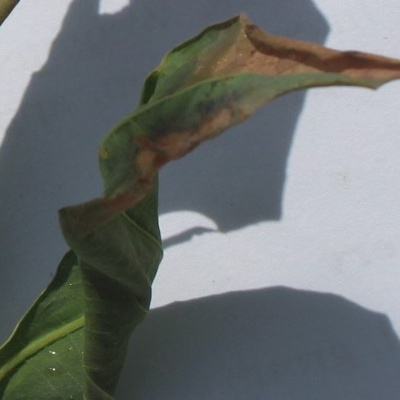
Crop: Cassava
Condition: bacterial blight